Sterope (star)

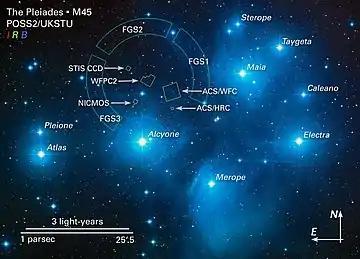
Position of the Asterope pair in the Pleiades

The Sterope or Asterope system is a double star in the zodiac constellation of Taurus. Its components have the Flamsteed designations 21 Tauri and 22 Tauri, and are sometimes known as Sterope I and Sterope II, respectively.